Bill Barrett (artist)

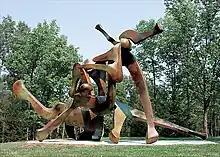
Bill Barrett, "Melinda at the Beach", 2002, Fabricated Bronze, 15' x 25' x 12'

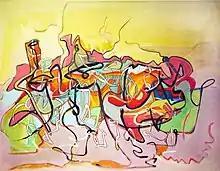
Bill Barrett, "Santa Fe Suite", 2010, Oil on Canvas, 60" x 48"

Barrett started working with bronze as a way to explore increasingly fluid and gestural forms. As his interest in expressive forms grew, Barrett found that wax gave him the creative freedom to model shapes. He created a technique of pouring wax into a baking tin, drawing the shapes in the wax, and then combining the shapes to create a model, twisting and carving away at each shape by hand. The most successful models were cast into bronze and the bronze maquettes were then fabricated into larger bronze sculptures.